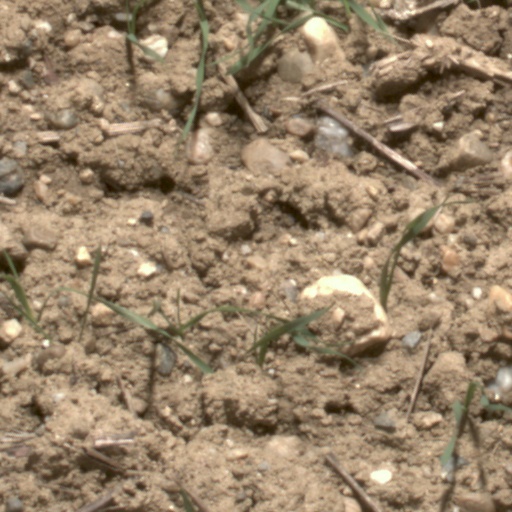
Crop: wheat